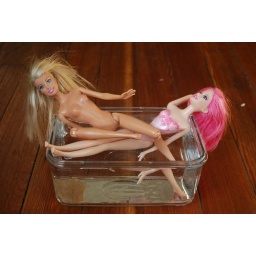
this is how I found them when I walked in the door - friend's house